Lake Worth Beach, Florida

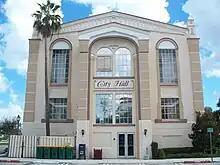
Lake Worth Beach City Hall

The city uses the commission–manager form of government. Lake Worth Beach has a five-member city commission. These members are elected to staggered, three-year terms, running on nonpartisan candidacies in different districts. The city commission acts in a legislative manner, approving motions, ordinances, and resolutions. The mayor, who presides over the city commission, also serves in three-year terms, but is elected by voters citywide. As outlined by the city charter, these elections are to be held on the second Tuesday in March, while runoffs are to be held two weeks later if a candidate fails to achieve a majority of the votes. Betty Resch has served as mayor since March 16, 2021. The Lake Worth Beach city clerk is tasked with maintaining official city records. This office is currently held by Melissa Ann Coyne. Another key Lake Worth Beach official is the city manager, who is responsible for the administrative functions of city government. Carmen Davis, who previously served as county administrator of Hinds County, Mississippi, from 2010 to 2019 and a city planner for Detroit from 1993 to 2009, is the current city manager of Lake Worth Beach.